Saattai

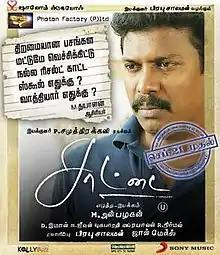

Saattai is a 2012 Indian Tamil-language drama film written and directed by M. Anbazhagan. The film features Samuthirakani, Yuvan, Mahima Nambiar and Thambi Ramaiah in pivotal roles. The film's soundtrack and background score were composed by D. Imman. The shooting took place in NLC and Thiruvannamalai. The film is the first installment of the film series and was followed by a spin-off, "Appa" (2016), and a sequel "Adutha Saattai" (2019). The movie was officially remade in Kannada in 2020 as "Drona".